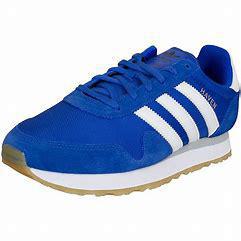
Brand: Adidas
Model: Haven